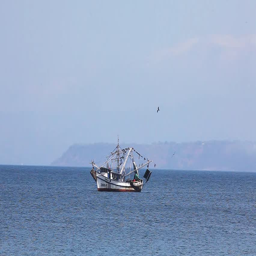
a fishing boat trawling off constitutional republic with seabirds following